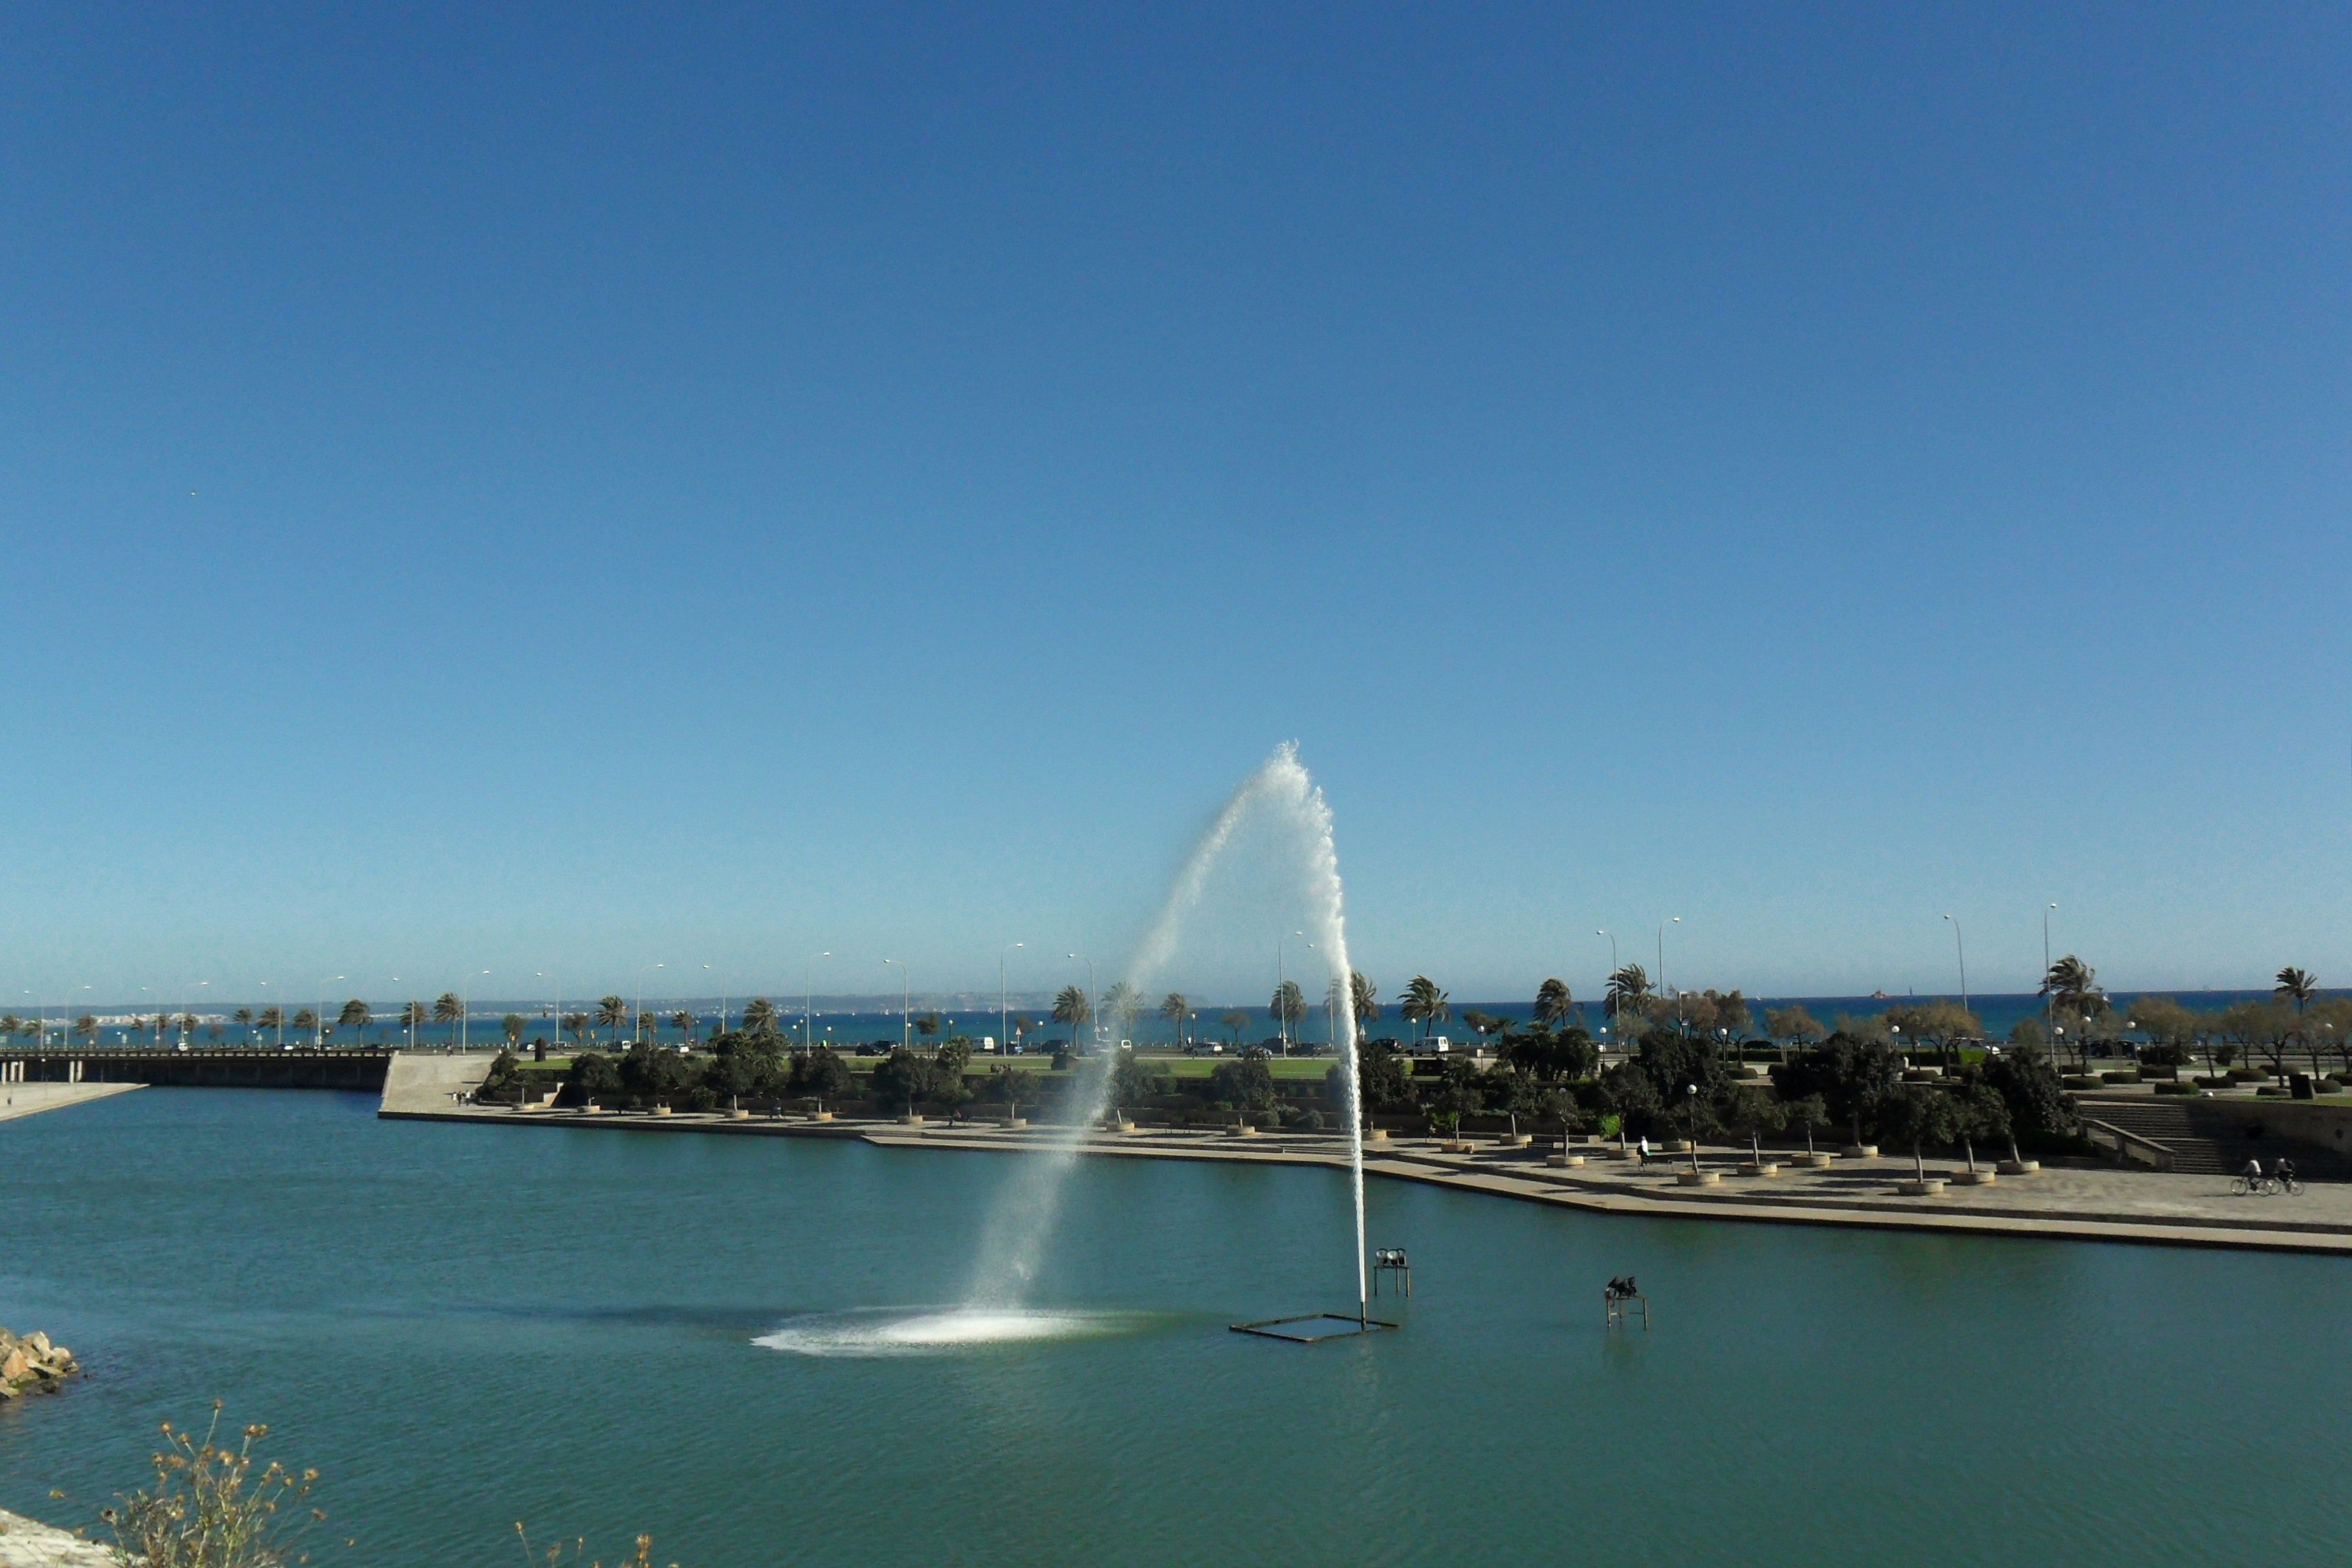
sea, coast, horizon, dock, bridge, view, summer, park, bay, landmark, marina, rest, tourism, spain, tour, fountain, majorca, palma, cable stayed bridge